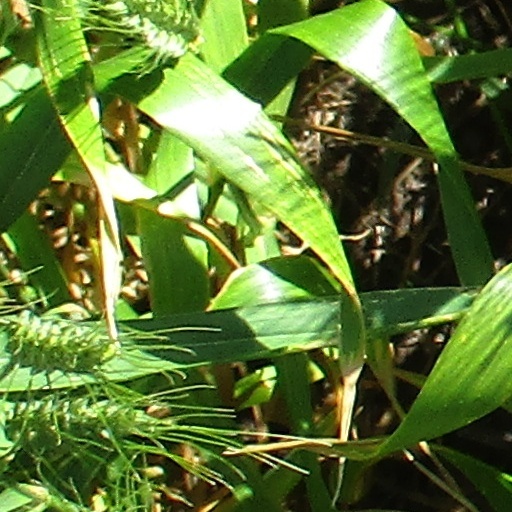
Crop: wheat